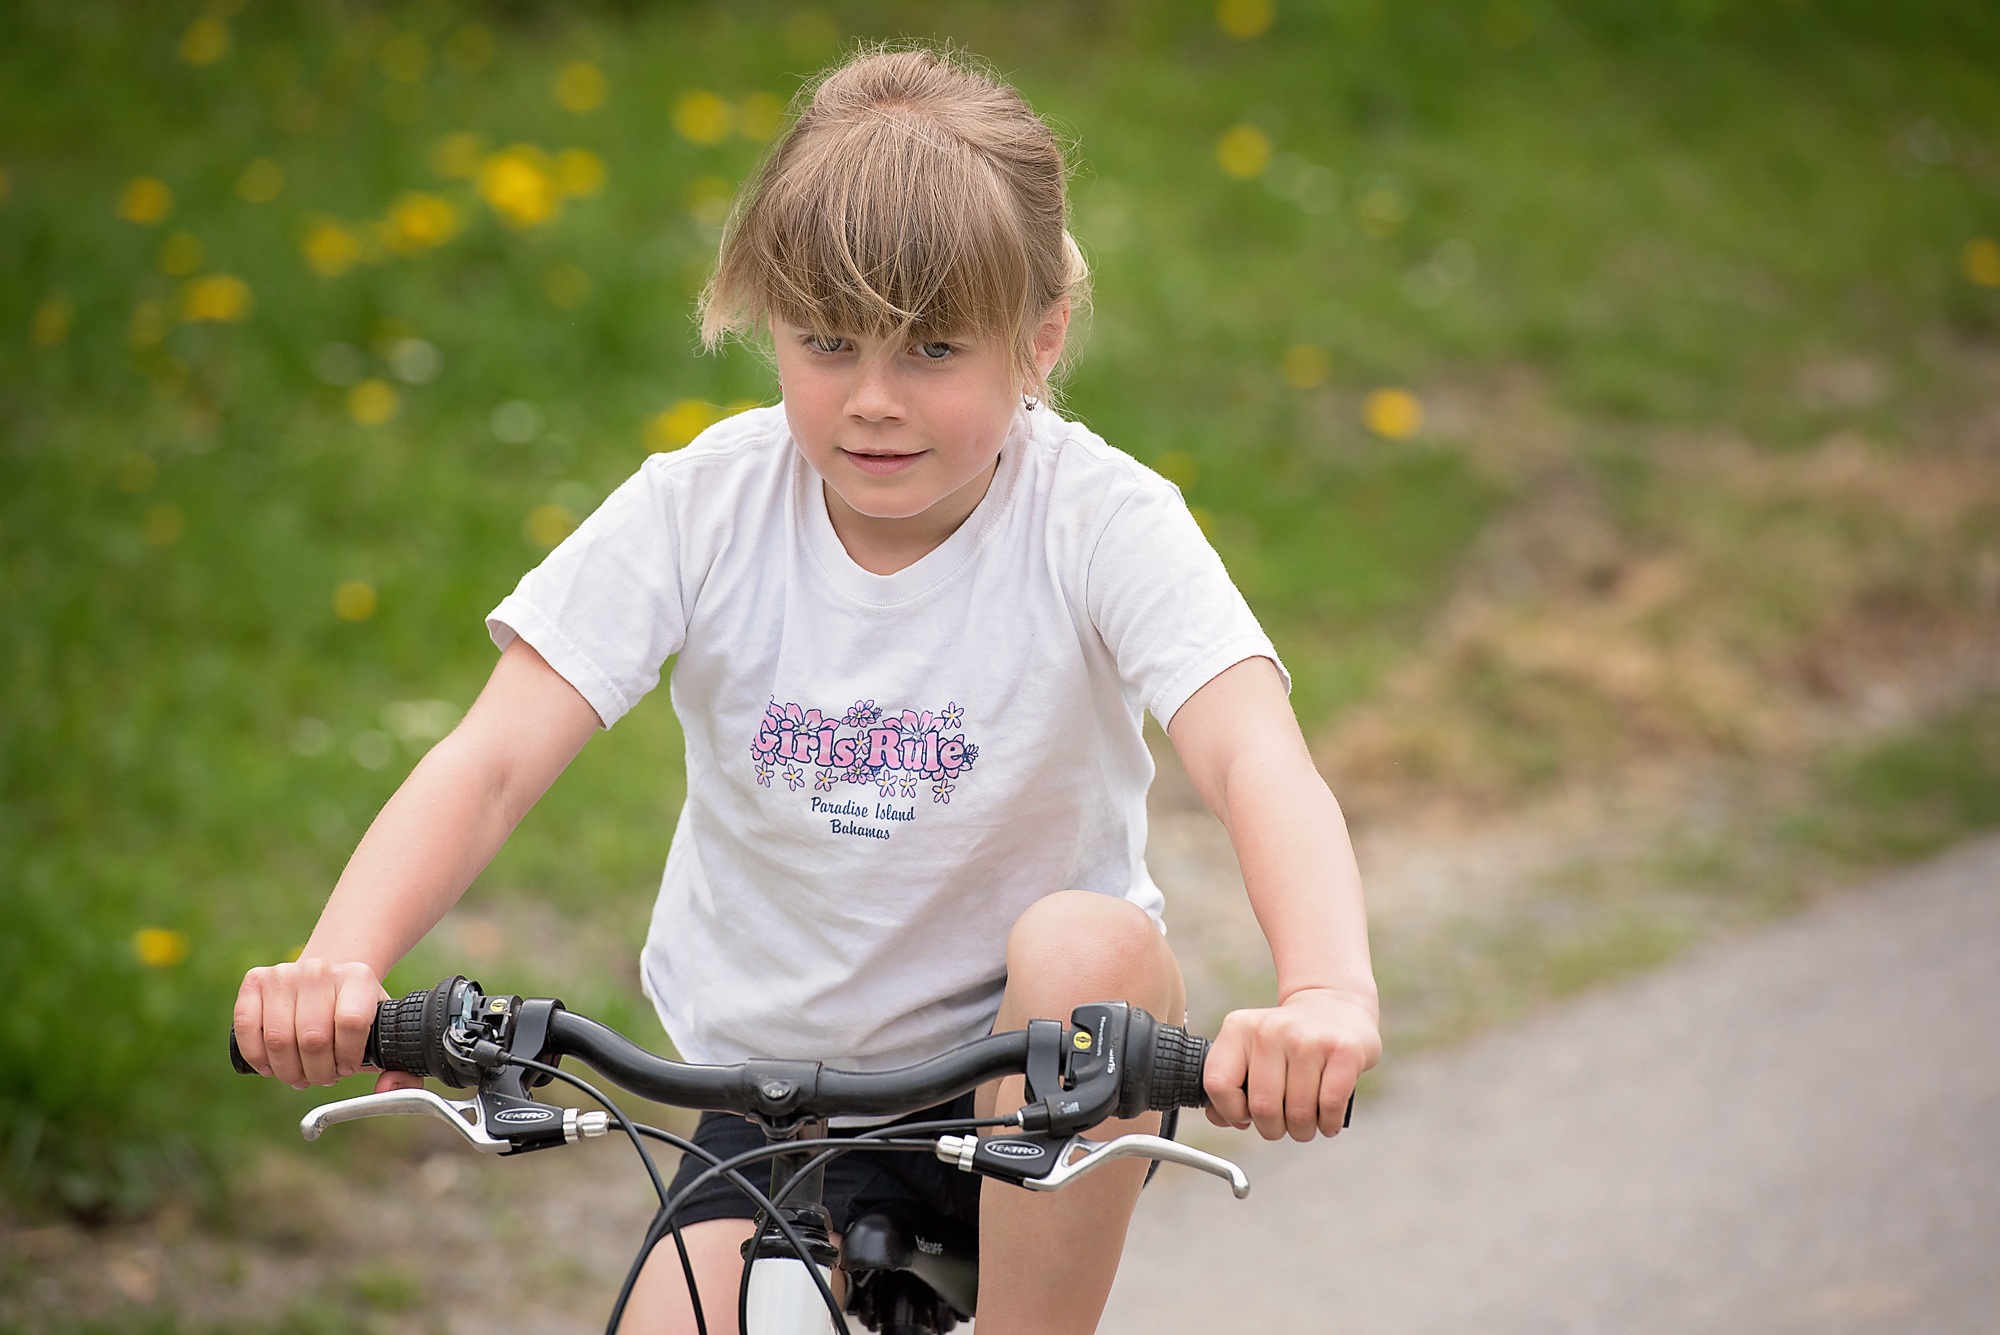
nature, person, girl, play, bicycle, bike, male, vehicle, child, human, mountain bike, cycling, toddler, out